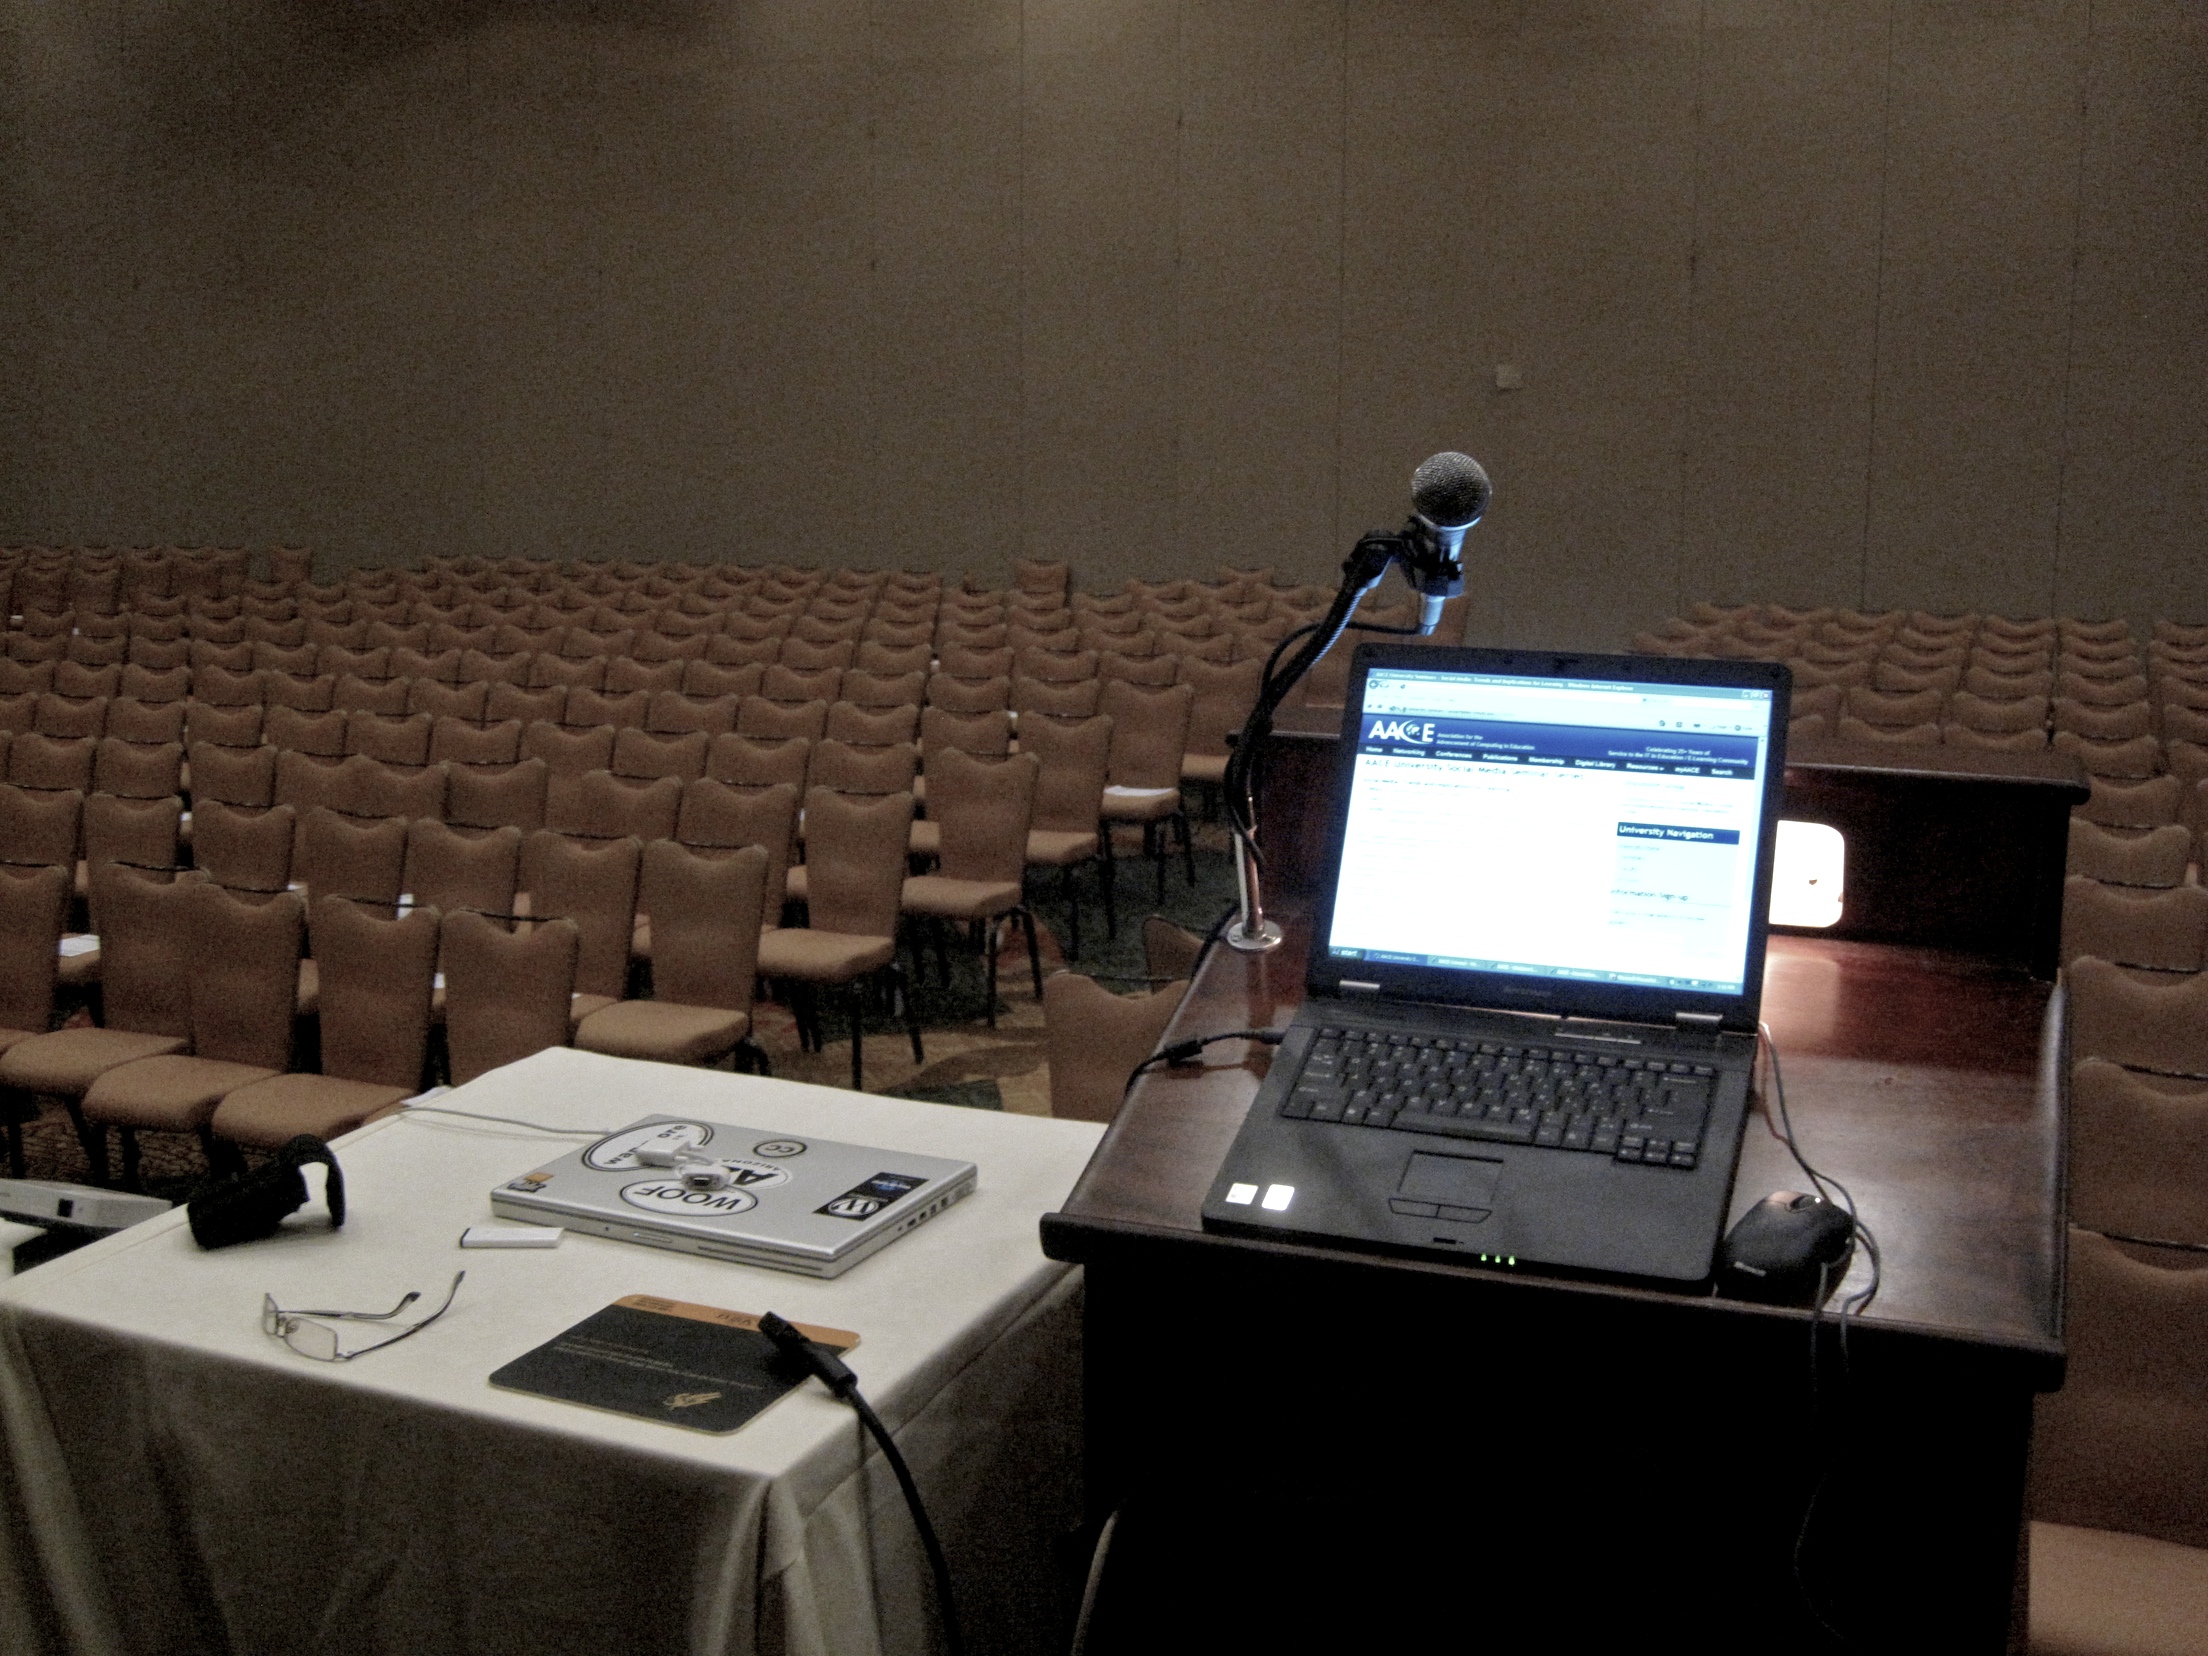
technology, edmedia, 77285mm, academic conference